Quilting

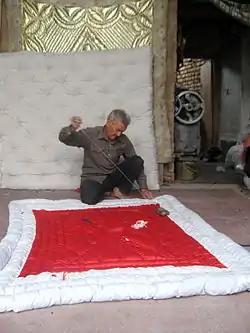
Quilter in Bazaar of Nishapur, Iran

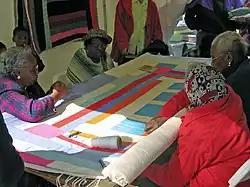
Women of Gee's Bend, Alabama quilting, 2005

Quilting is the process of joining a minimum of three layers of fabric together either through stitching manually using a needle and thread, or mechanically with a sewing machine or specialised longarm quilting system. An array of stitches is passed through all layers of the fabric to create a three-dimensional padded surface. The three layers are typically referred to as the top fabric or quilt top, batting or insulating material, and the backing.